Hong Kong International Film Festival

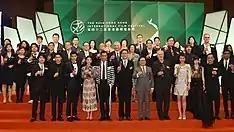
The 42nd Hong Kong International Film Festival Grand Opening

Previously operated by Urban Council and Leisure and Cultural Services Department, from 1977 to 2001, and Hong Kong Arts Development Council, from 2002 to 2004, HKIFF was officially incorporated as an independent, charitable organisation – Hong Kong International Film Festival Society Limited after completing its 28th edition. The Hong Kong SAR Government has continued to subsidise the festival through venue provision and partial funding.